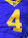
Number: 4